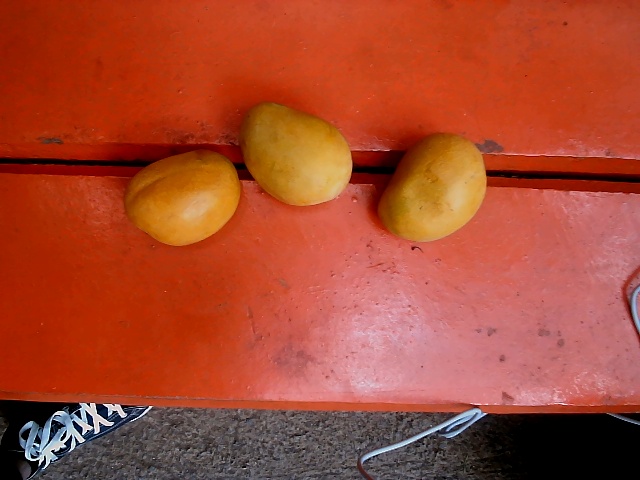
Label: Ripe_Mango